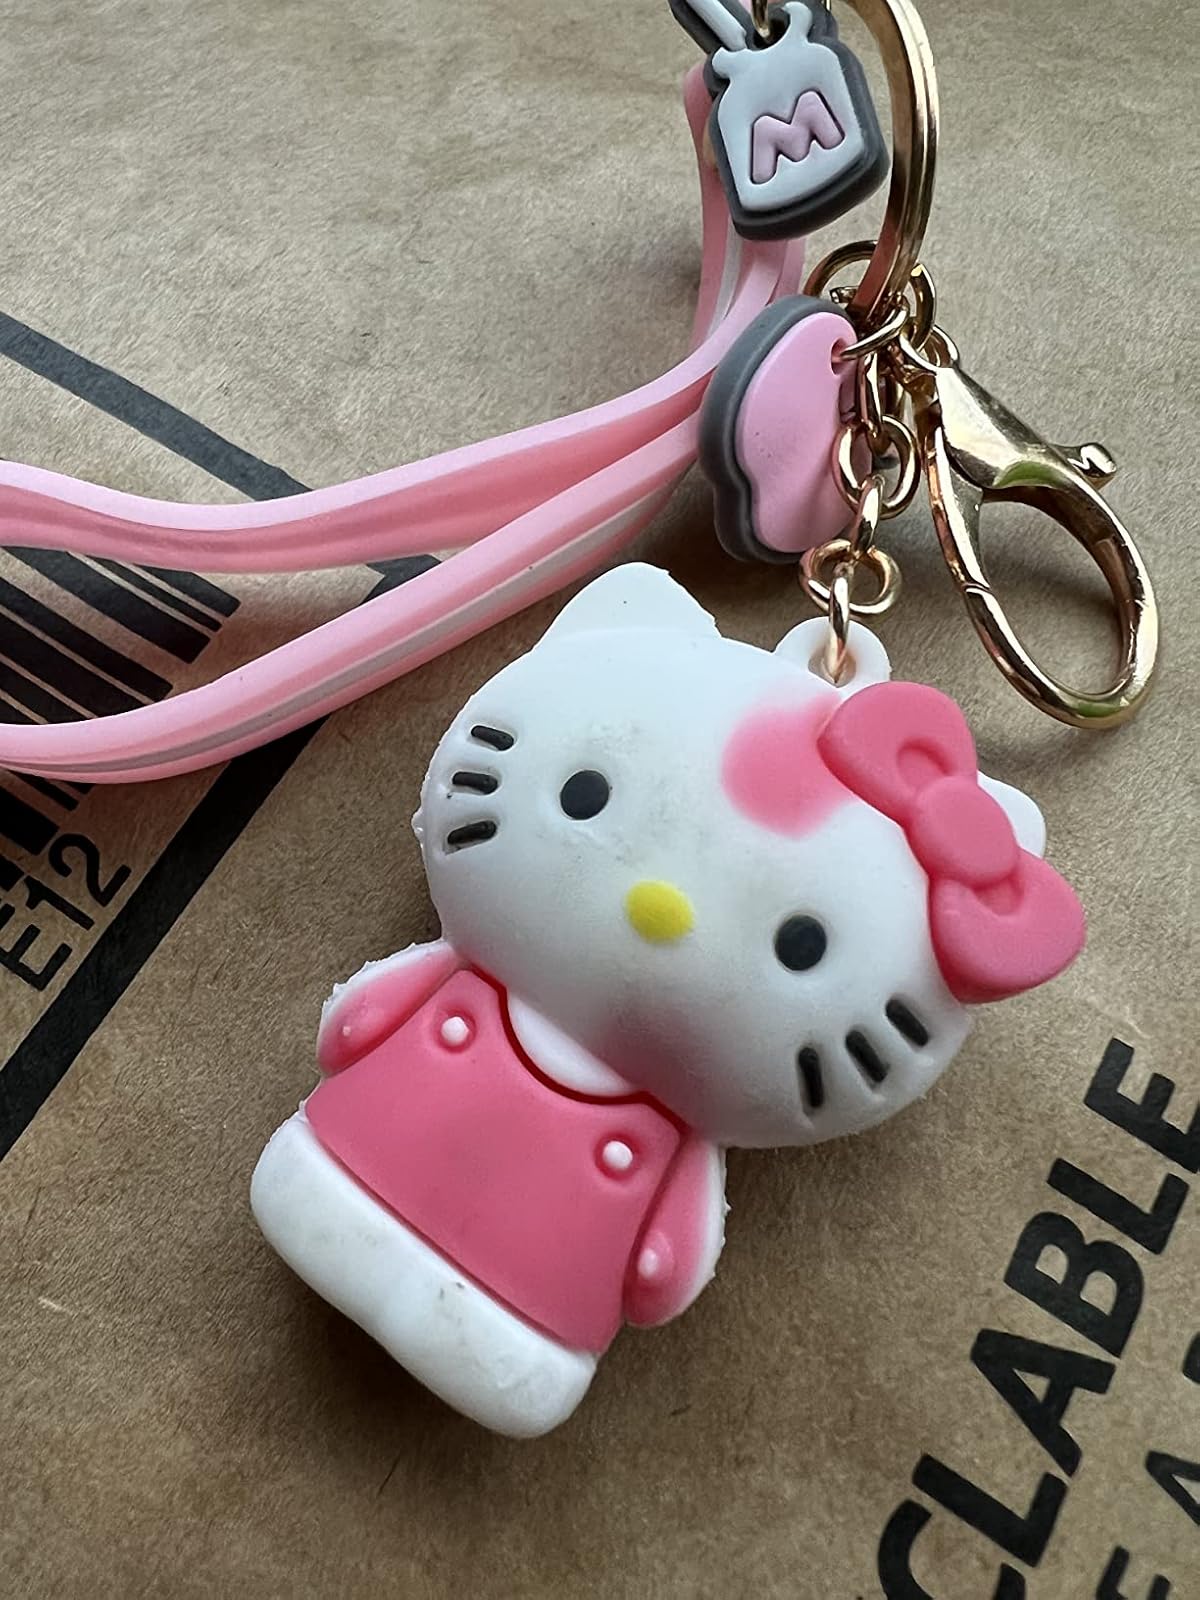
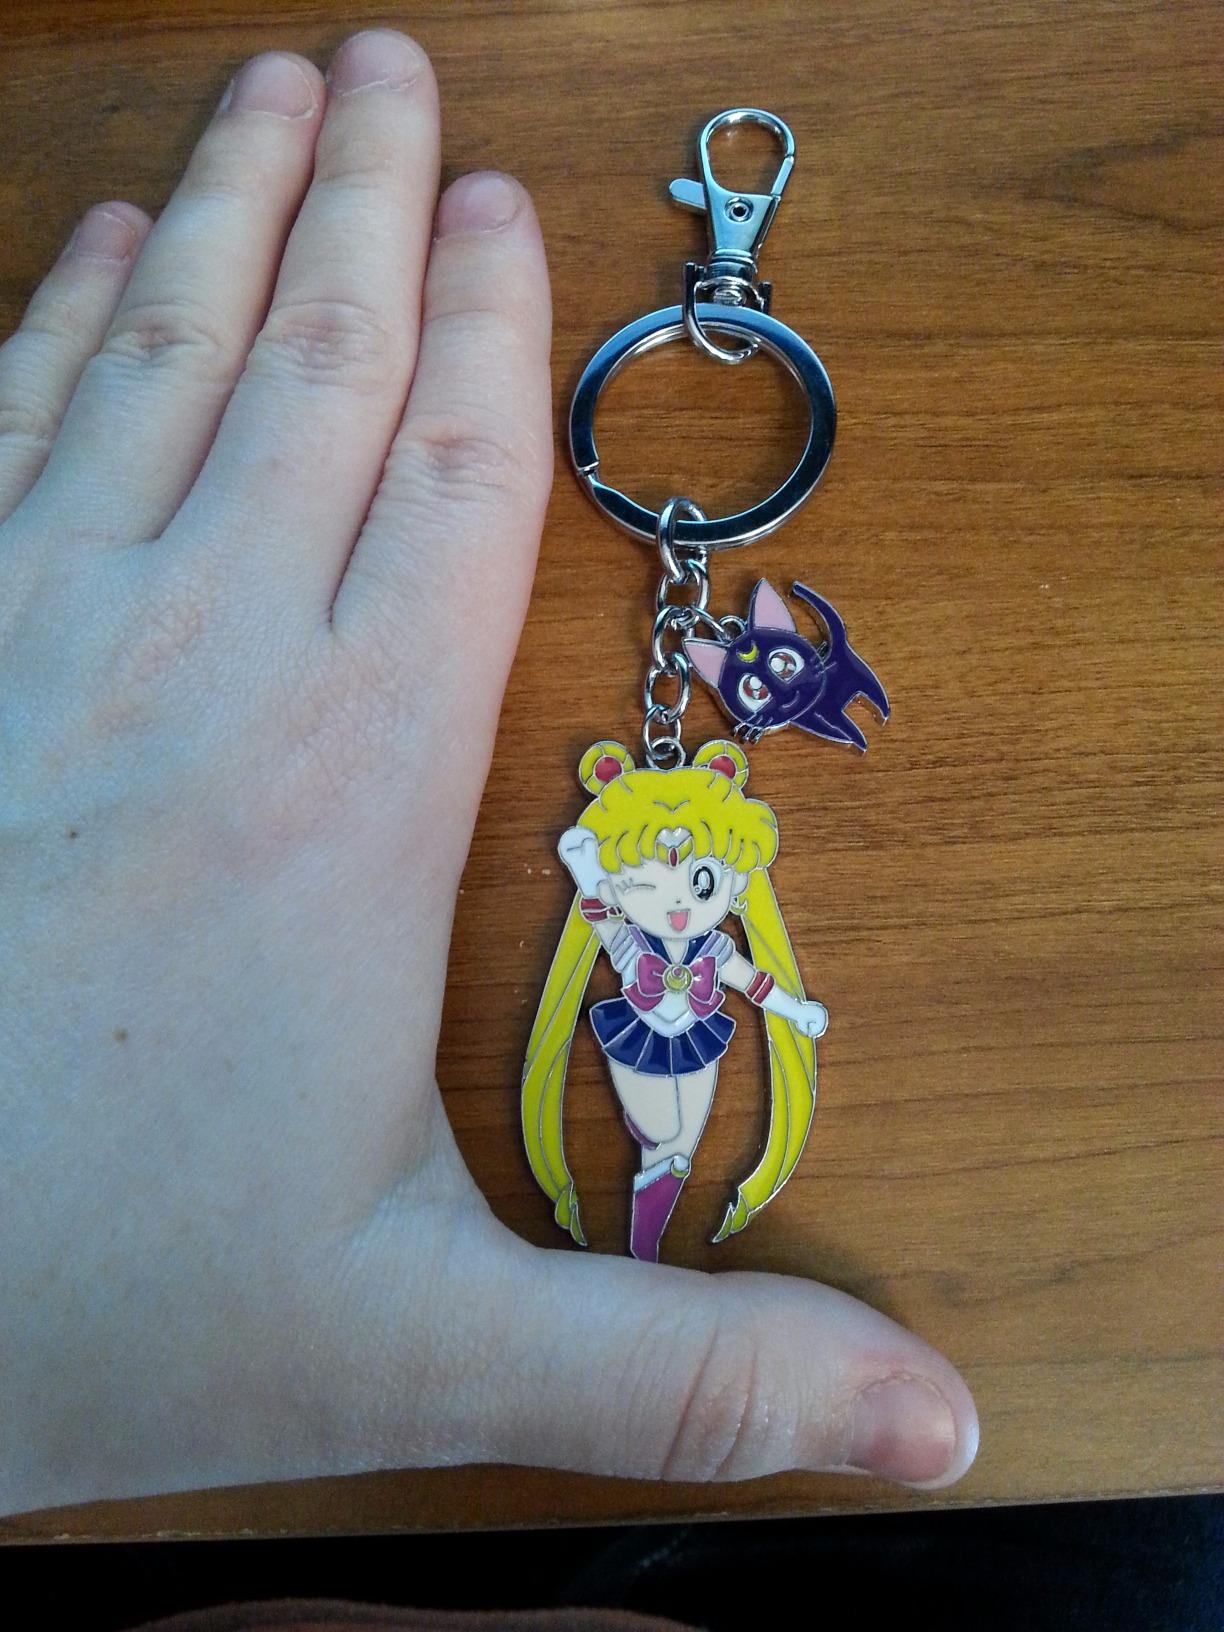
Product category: accessories_keychain
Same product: no